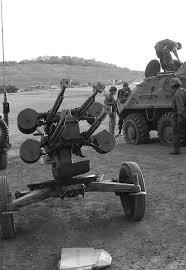
Label: BTR